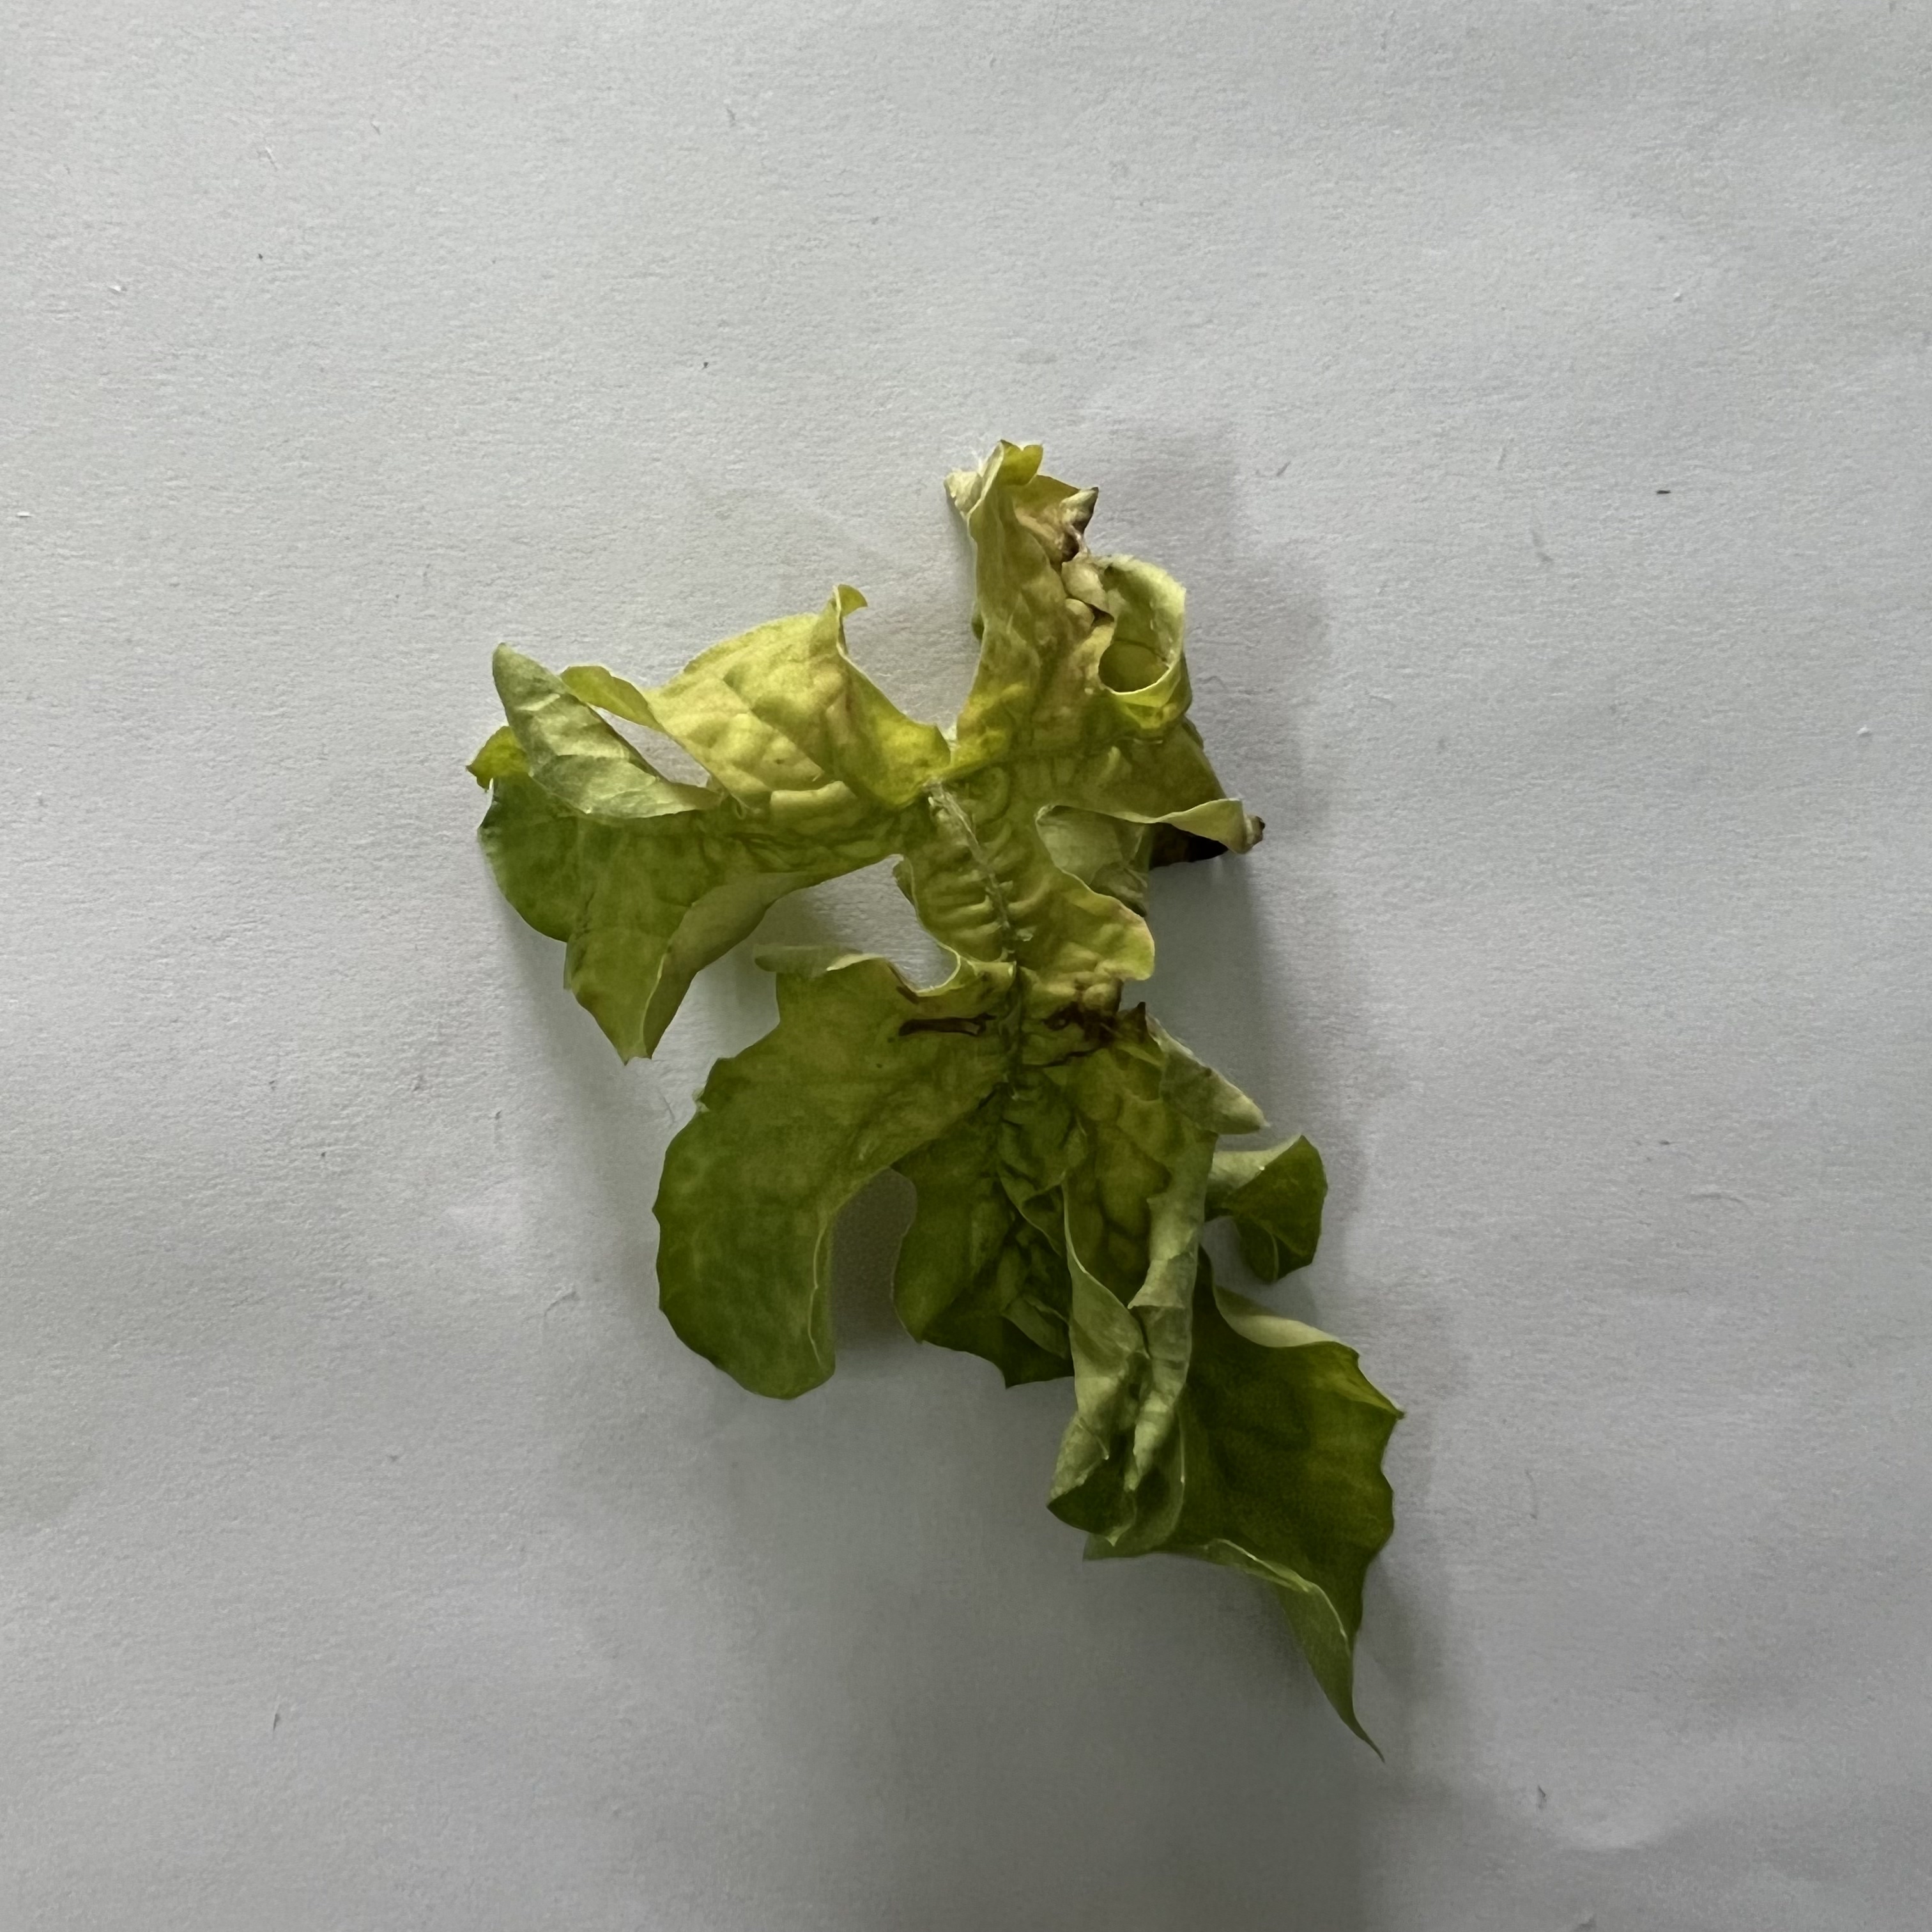
Label: Mosaic_Virus